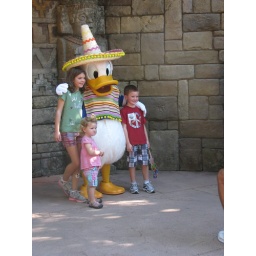
The small child in pink was a bit wary of the big duck